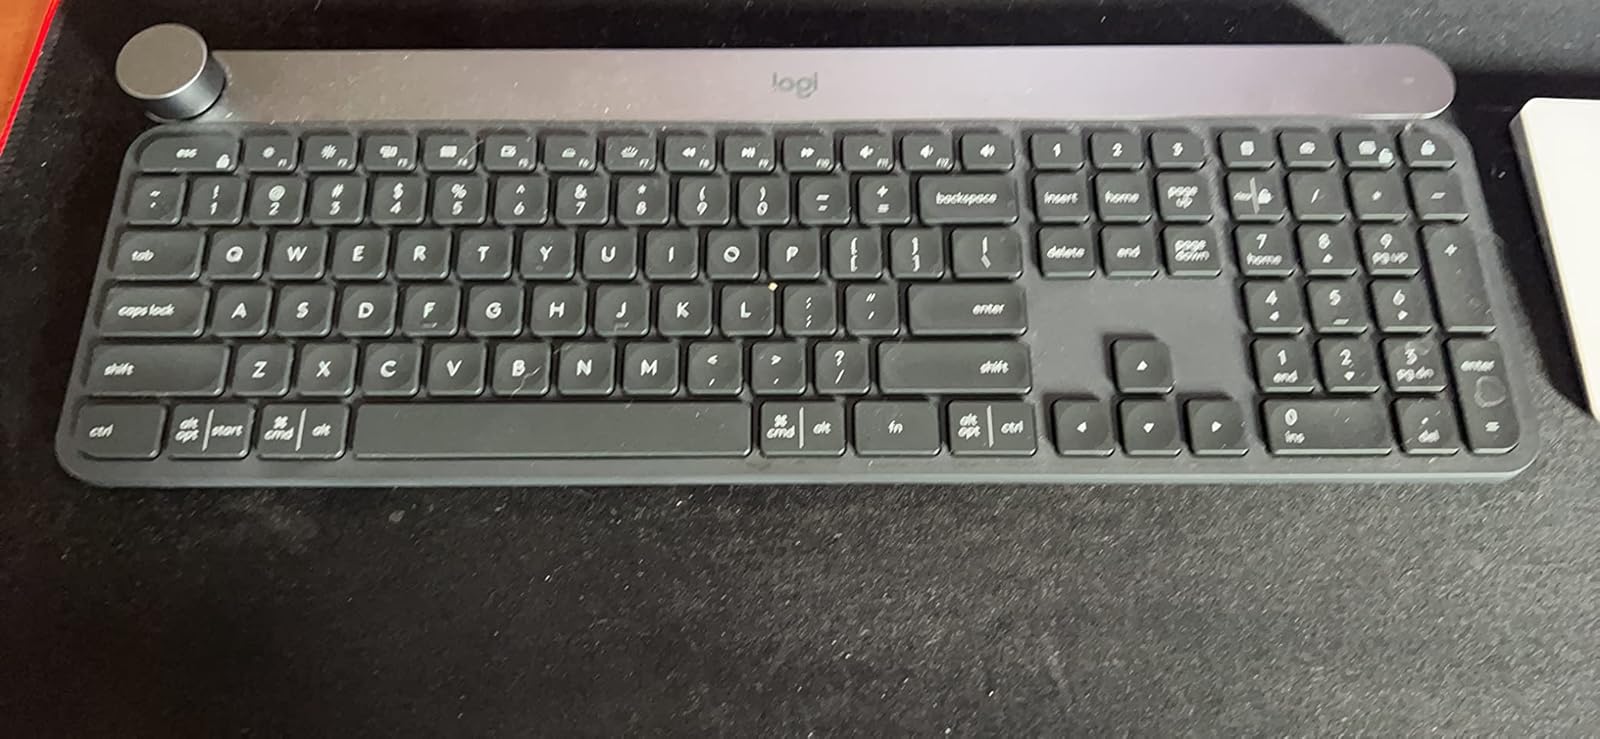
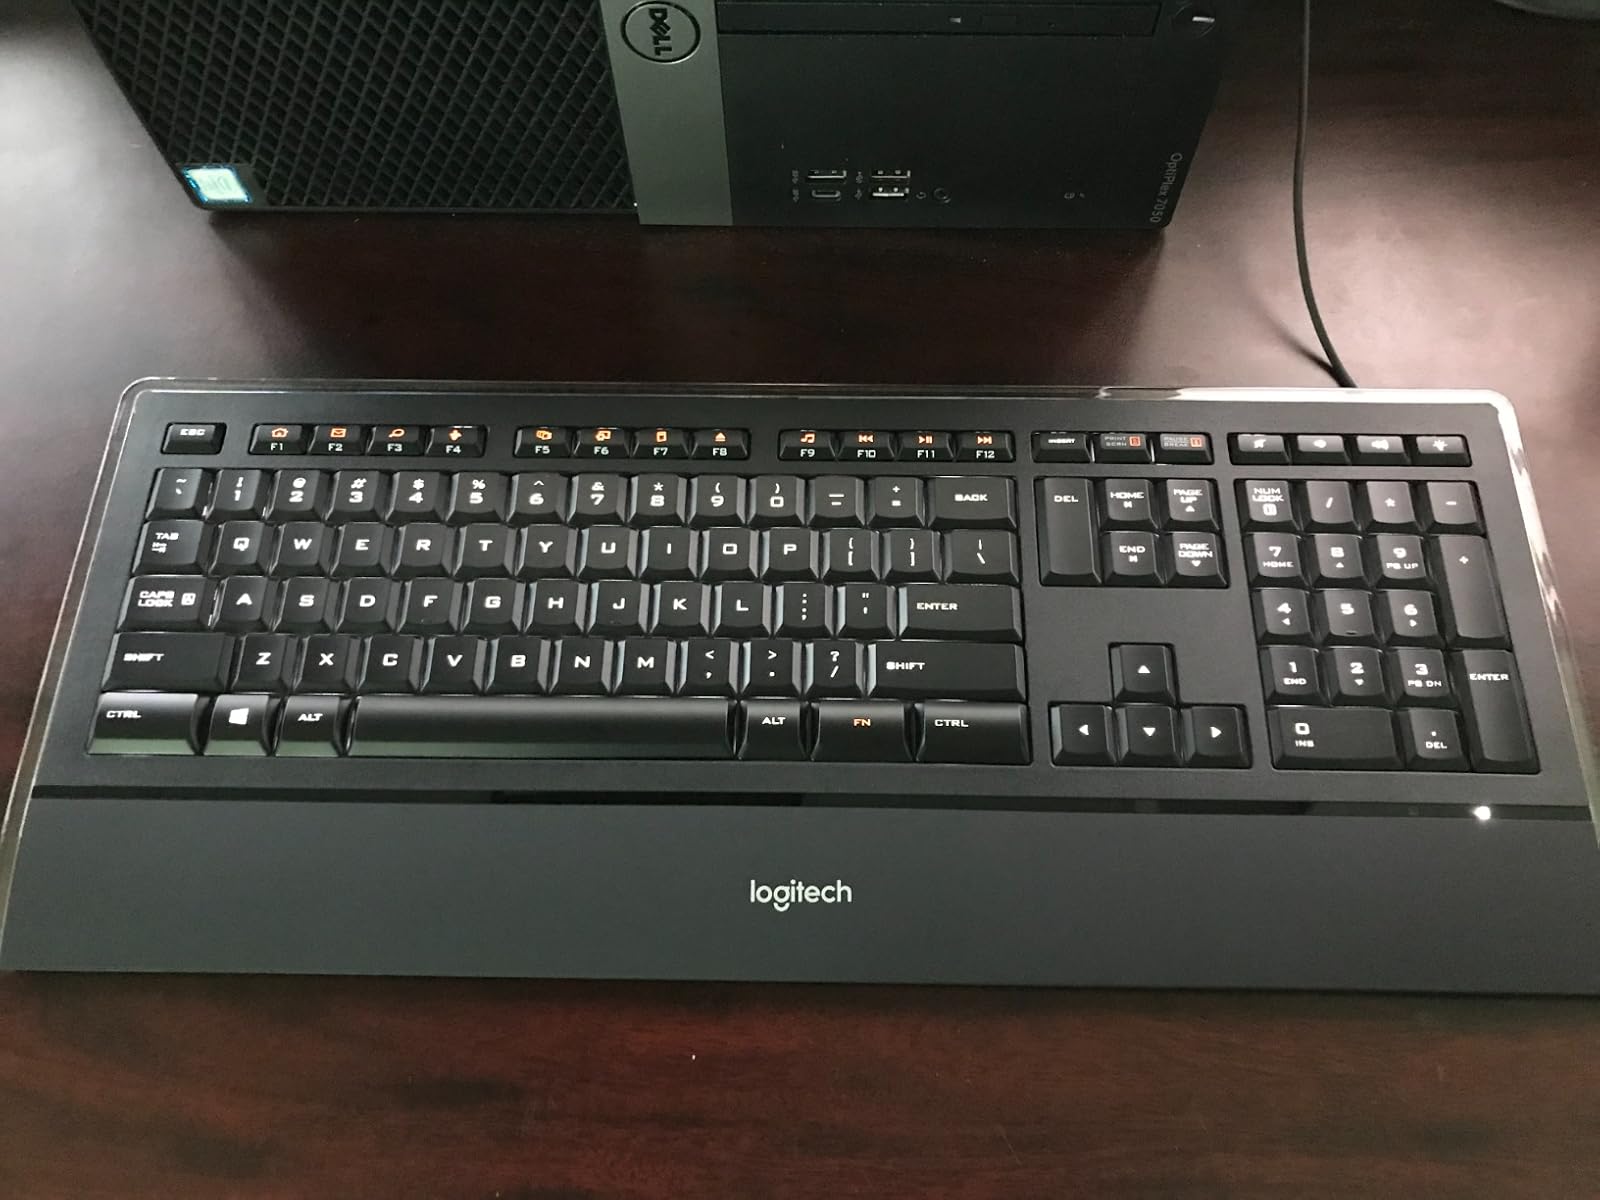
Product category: keyboard
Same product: no